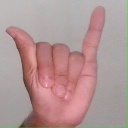
अक्षर: य